1943 Amsterdam civil registry office bombing

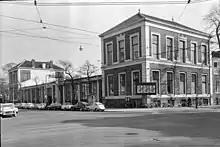
The office seen from outside, corner of Plantage Kerklaan and Plantage Middenlaan

The 1943 bombing of the Amsterdam civil registry office was an attempt by members of the Dutch resistance to destroy the Amsterdam civil registry ("bevolkingsregister"), in order to prevent the German occupiers from identifying Jews and others marked for persecution, arrest or forced labour. The March 1943 assault was only partially successful, and led to the execution of 12 participants. Nevertheless, the action likely saved many Jews from arrest and deportation to Nazi extermination camps.